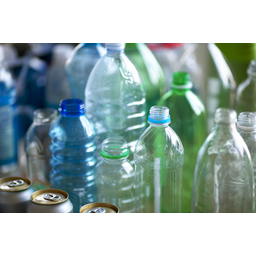
Label: bottles